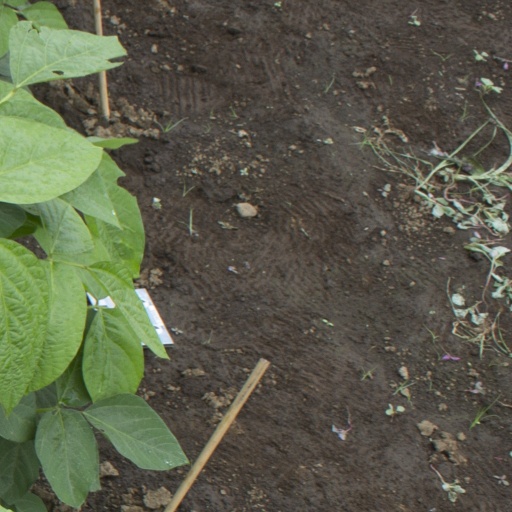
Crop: soybean